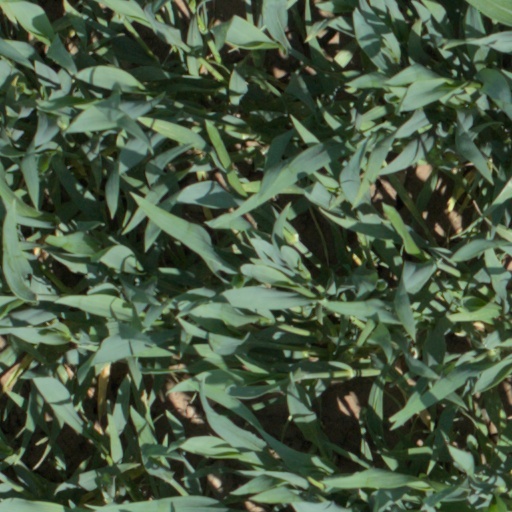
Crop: wheat